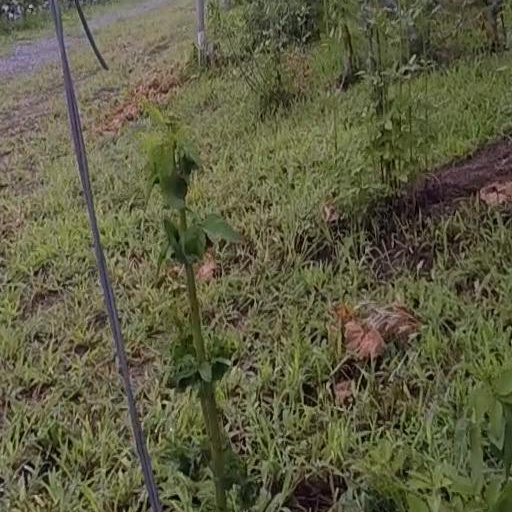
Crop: grape